İzmir Art and Sculpture Museum

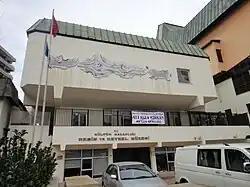
İzmir Art and Sculpture Museum

The İzmir Art and Sculpture Museum and Gallery is an art museum in İzmir, Turkey.